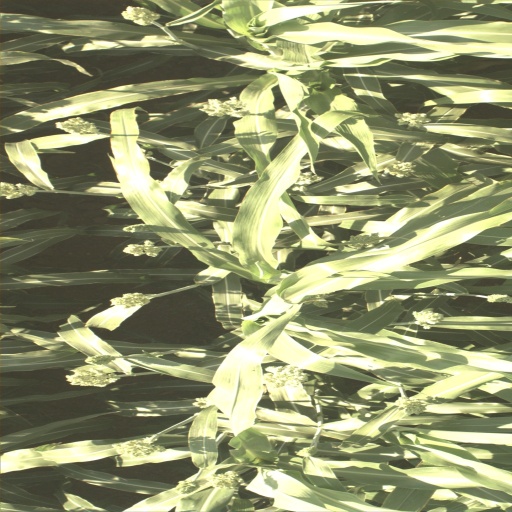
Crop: sorghum